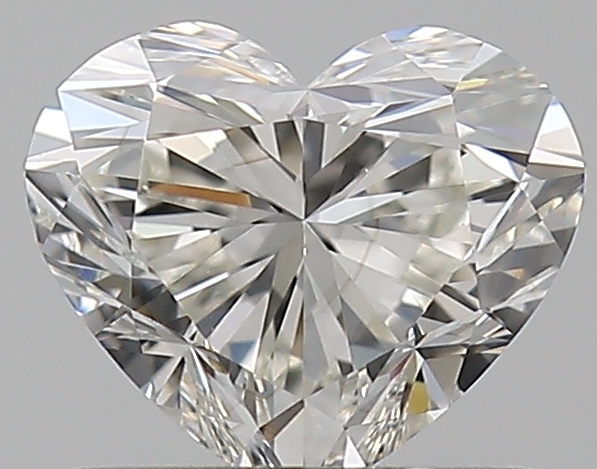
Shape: heart
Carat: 0.71
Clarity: VVS2
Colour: J
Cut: EX
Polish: EX
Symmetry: EX
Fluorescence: N
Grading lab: GIA
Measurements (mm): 5.28 x 6.22 x 3.65